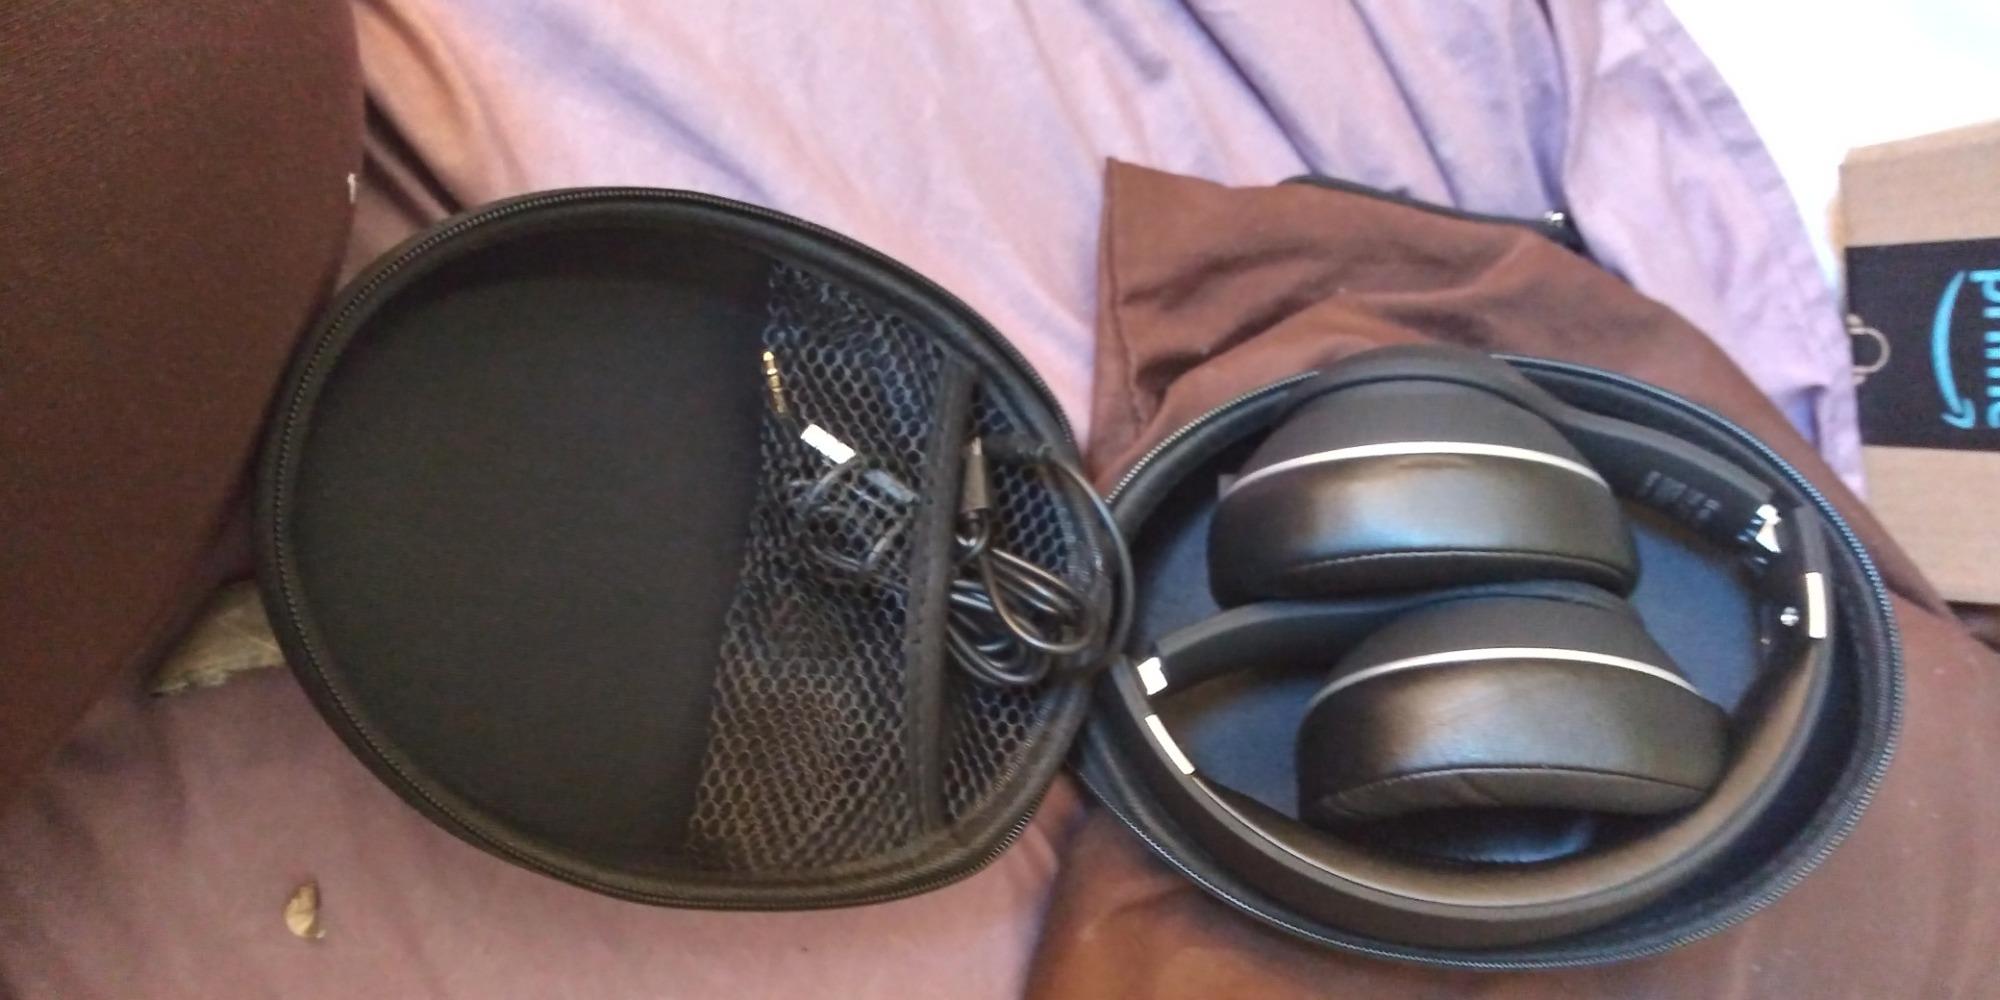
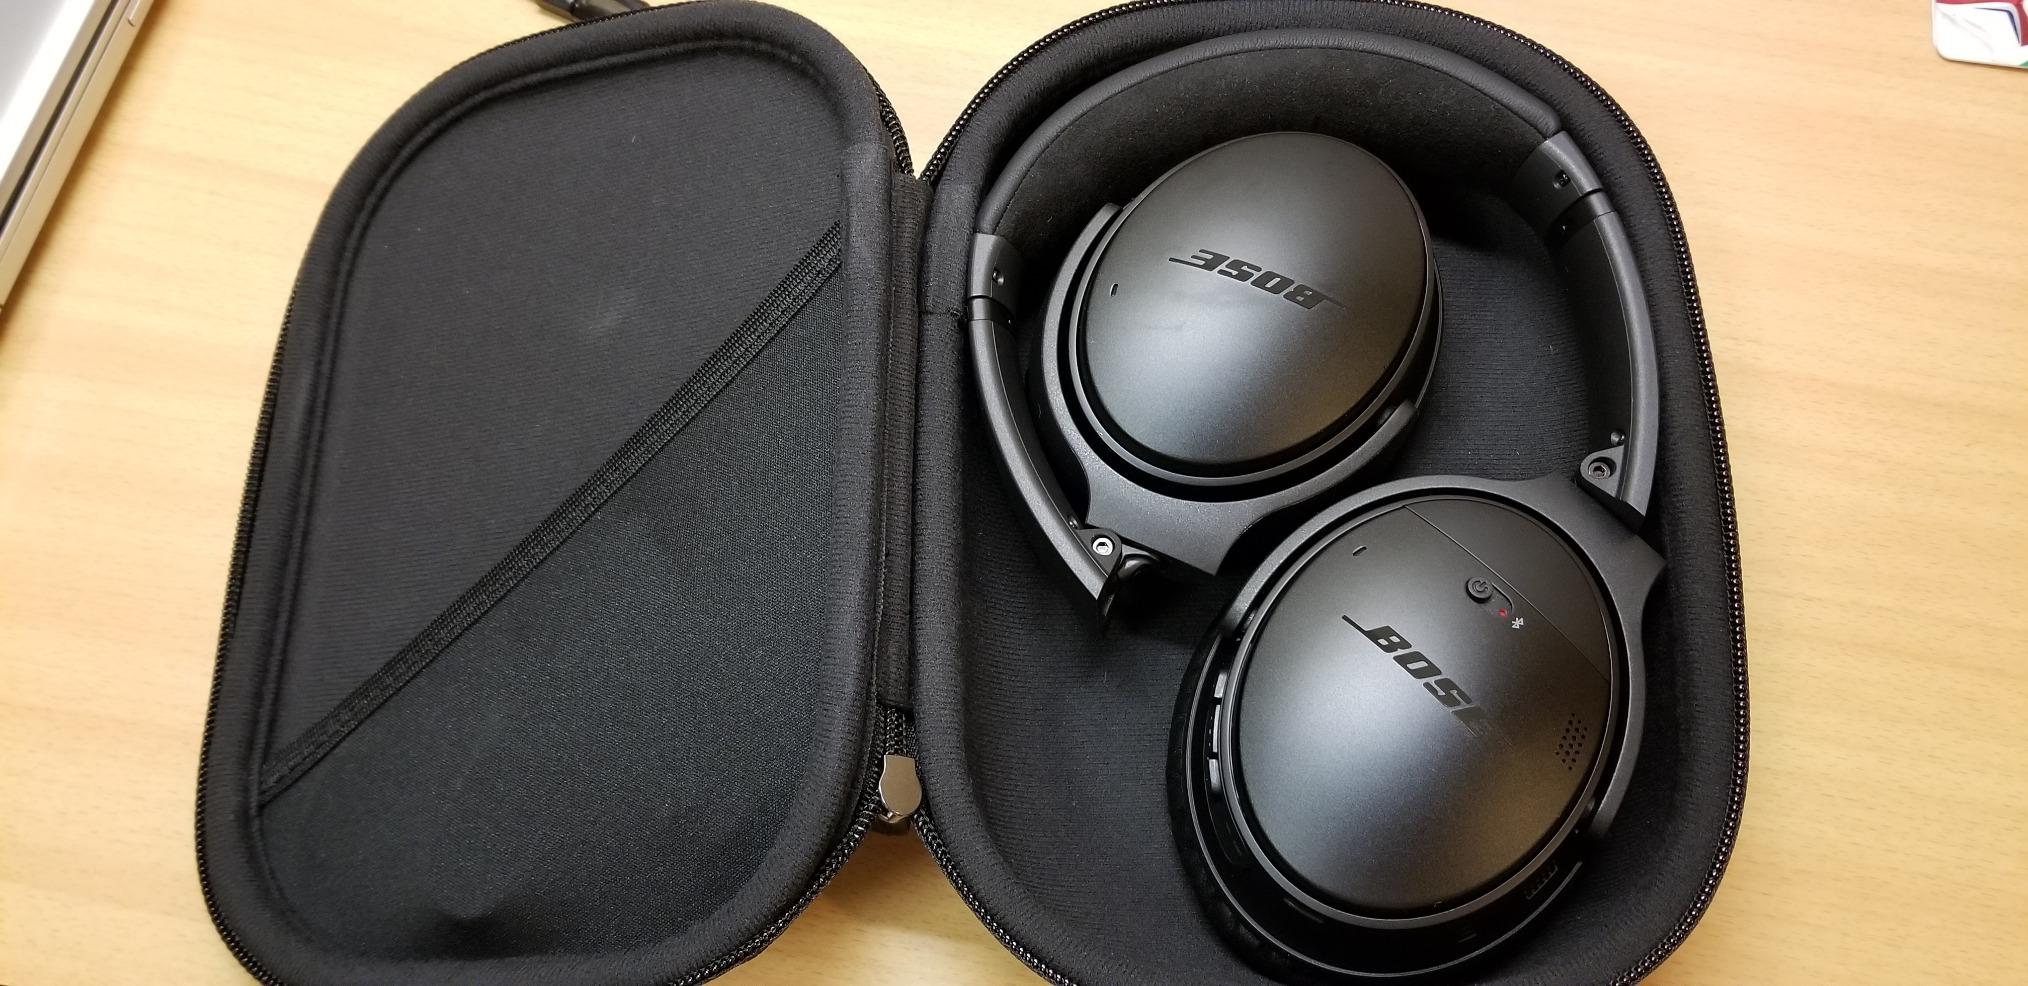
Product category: headphones
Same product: no